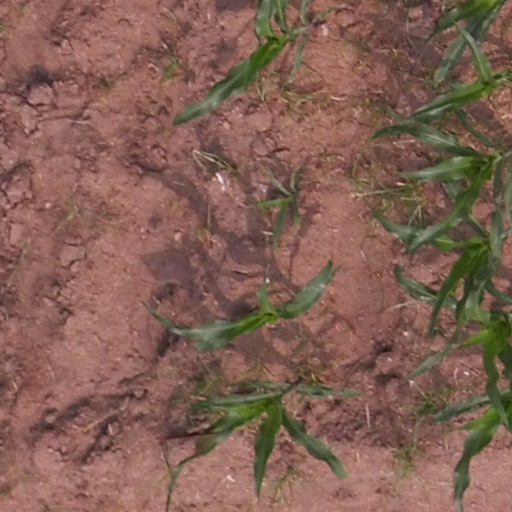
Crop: maize; corn